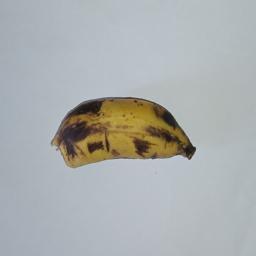
Banana variety: Champa Kola